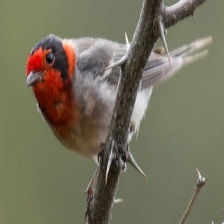
Species: RED FACED WARBLER
Scientific name: CARDELLINA RUBRIFRONS